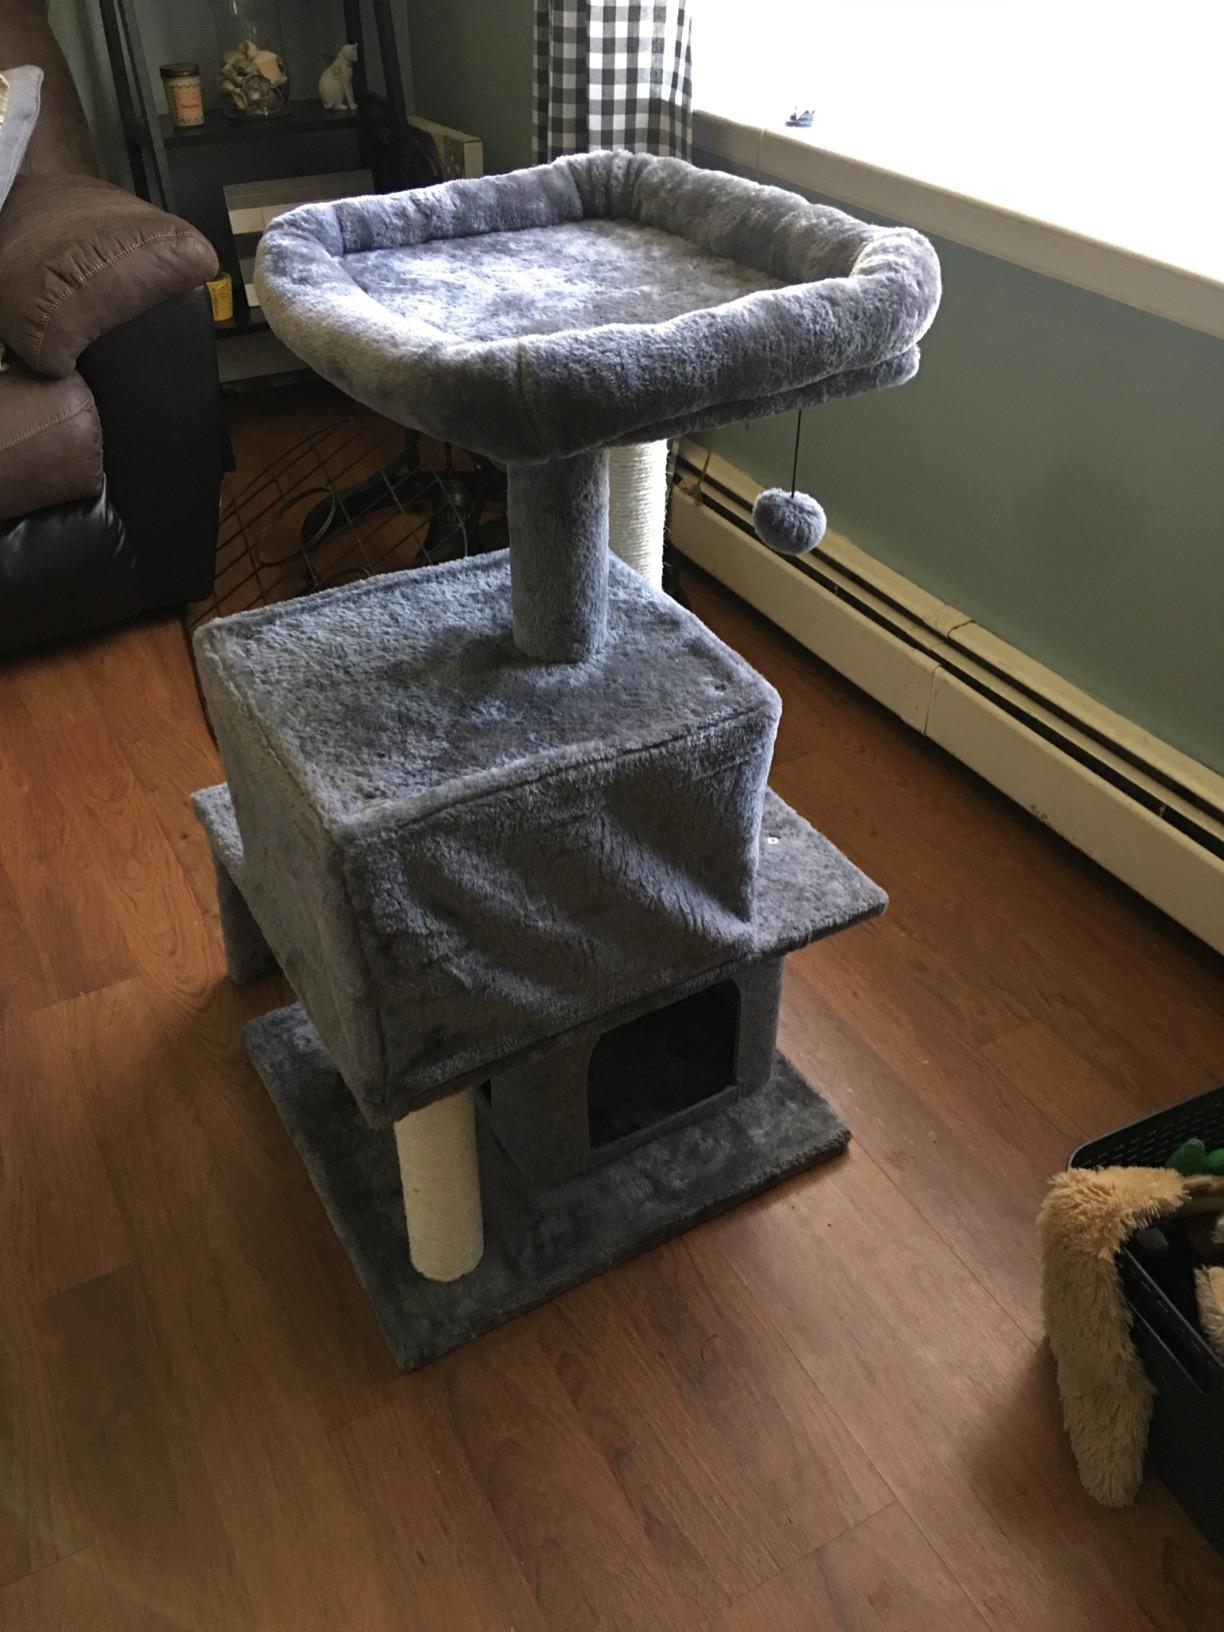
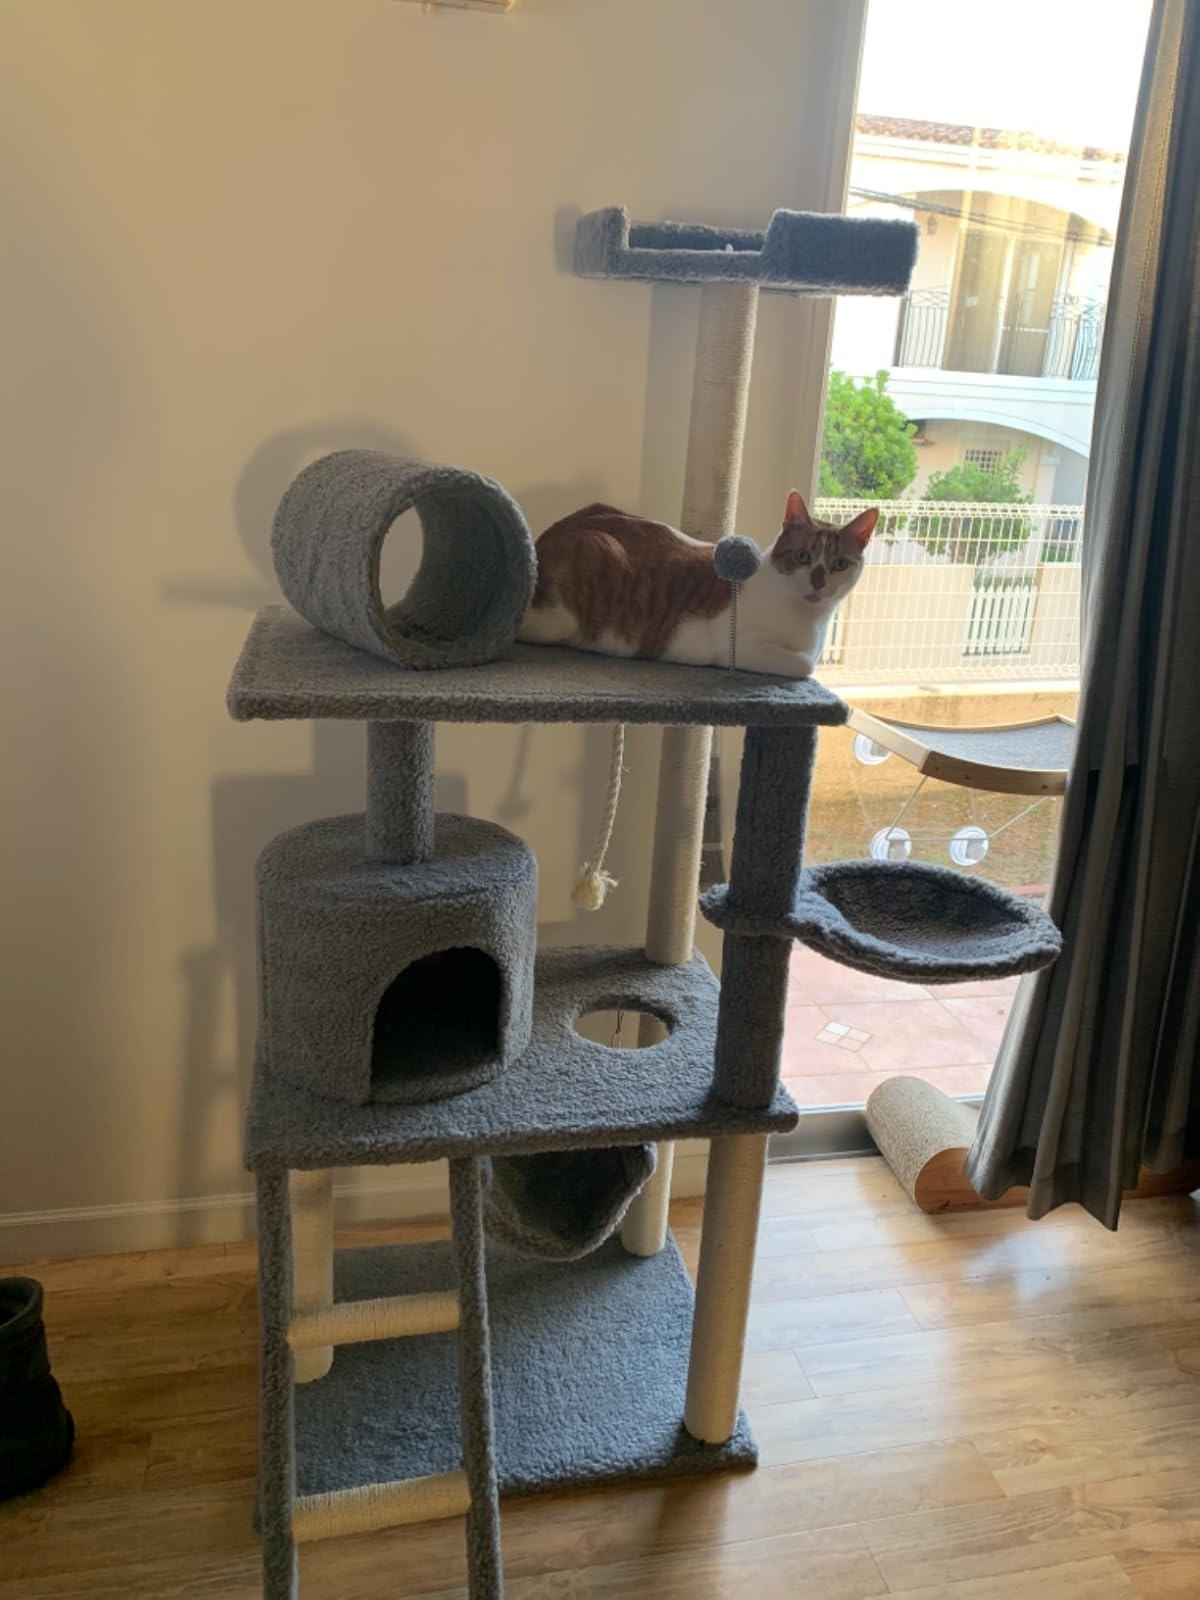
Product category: items_cat tree
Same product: no